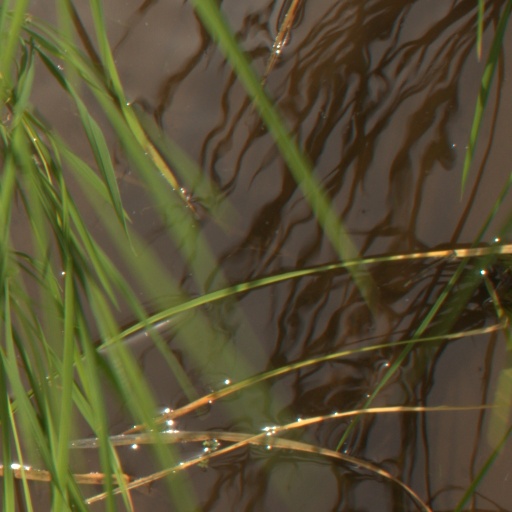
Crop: rice